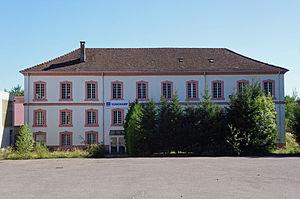
Les grands bureaux des houillères de Ronchamp en Haute-Saône dans l'est de la France.
Ronchamp est une commune française située dans le département de la Haute-Saône en région Bourgogne-Franche-Comté. Elle est le siège de la communauté de communes Rahin et Chérimont.
Les ateliers centraux et bureaux des houillères de Ronchamp sont le centre névralgique de la gestion des houillères de Ronchamp du milieu du XIXᵉ siècle jusqu'à la fermeture en 1958. Le site est reconverti en usine de sous-traitance en construction automobile avant d'être désaffecté en 2008. Au début du XXIᵉ siècle, les lieux servent aux expositions et aux jeux de tirs.
Les houillères de Ronchamp sont des mines de charbon situées dans l'est de la France exploitant la partie occidentale du bassin houiller stéphanien sous-vosgien, sous l'administration de différentes compagnies minières. Elles s'étendent sur trois communes, Ronchamp, Champagney et Magny-Danigon, dans le département de la Haute-Saône. Elles ont produit entre 16 et 17 millions de tonnes pendant plus de deux siècles, du milieu du XVIIIᵉ siècle jusqu'au milieu du XXᵉ siècle pour alimenter les industries saônoises et alsaciennes. Leur exploitation a profondément marqué le paysage du bassin minier de Ronchamp et Champagney avec ses terrils, cités minières et puits de mine, mais aussi l'économie et la population locale. Une forte camaraderie et une conscience de classe se développent, notamment avec l'arrivée des Fressais, favorisant plusieurs grèves et mouvements sociaux.